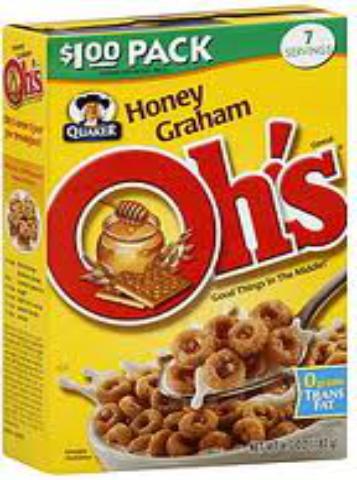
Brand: Honey Graham
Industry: Food